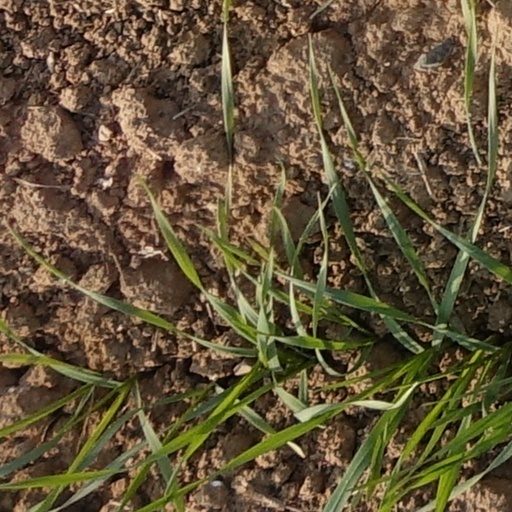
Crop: wheat